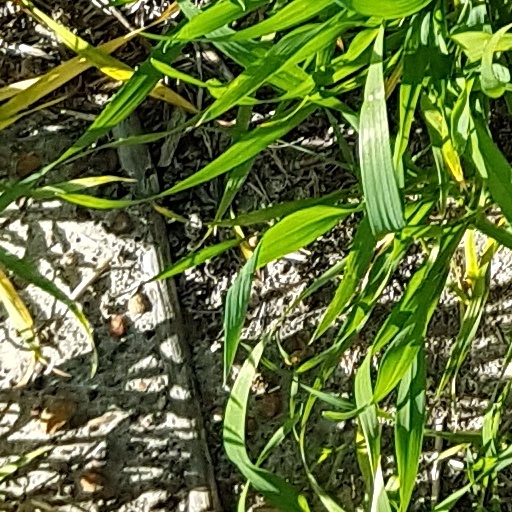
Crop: wheat